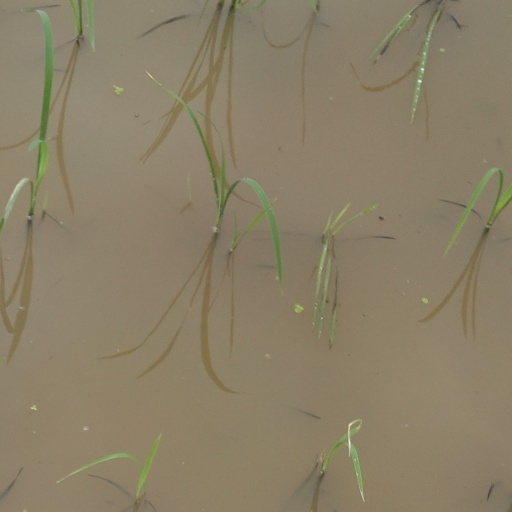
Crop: rice